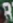
Number: 8